Mikhail Zemskov

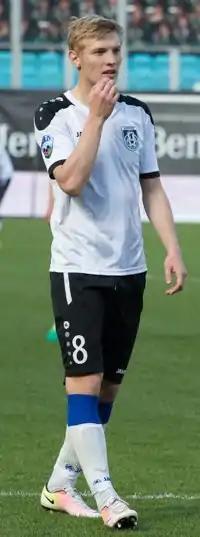
Zemskov with Shinnik in 2017

Mikhail Mikhailovich Zemskov (born 2 May 1994) is a Russian professional football player who plays for Torpedo Vladimir.